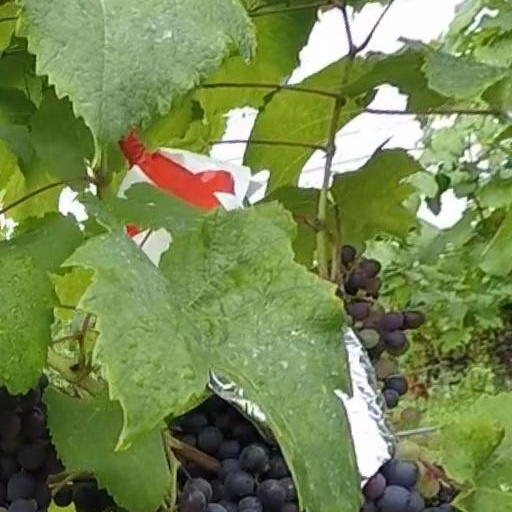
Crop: grape